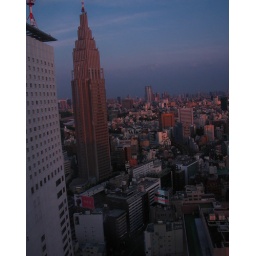
View from the window beside my desk in Shinjuku at sunset